College

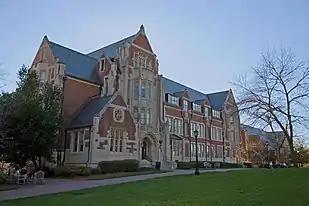
Agnes Scott College

The terms "university" and "college" do not exhaust all possible titles for an American institution of higher education. Other options include "institute" (Worcester Polytechnic Institute and Massachusetts Institute of Technology), "academy" (United States Military Academy), "union" (Cooper Union), "conservatory" (New England Conservatory), and "school" (Juilliard School). In colloquial use, the institutions are still referred to as "college" when referring to undergraduate studies.